Nuada Airgetlám

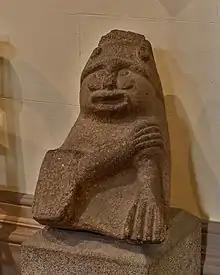
The Tandragee Idol, which may represent Nuada

In Irish mythology, Nuada or Nuadu (modern spelling: Nuadha), known by the epithet Airgetlám (Airgeadlámh, meaning "silver hand/arm"), was the first king of the Tuatha Dé Danann. He is also called Nechtan and Nuadu Necht, and is sometimes believed to be Elcmar, husband of Boann. He is mostly known from the tale in which he loses his arm or hand in battle, and thus his kingship, but regains it after being magically healed by Dian Cécht. Nuada is thought to have been a god and is related to the British and Gaulish god Nodens, who is associated with hunting and fishing. His Welsh equivalent is Nudd or Lludd Llaw Eraint.